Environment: real
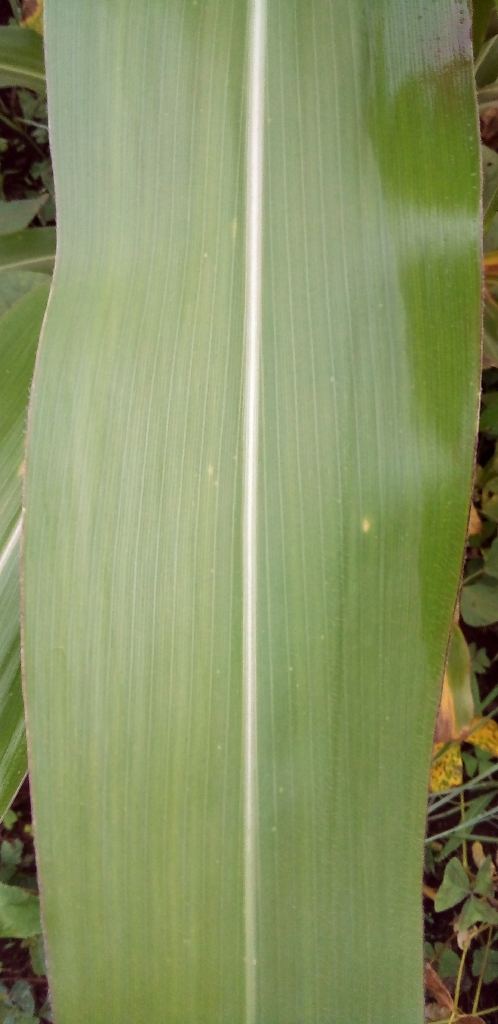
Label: healthy